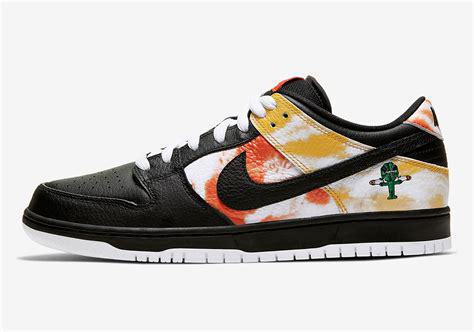
Brand: Nike
Model: SB Dunk